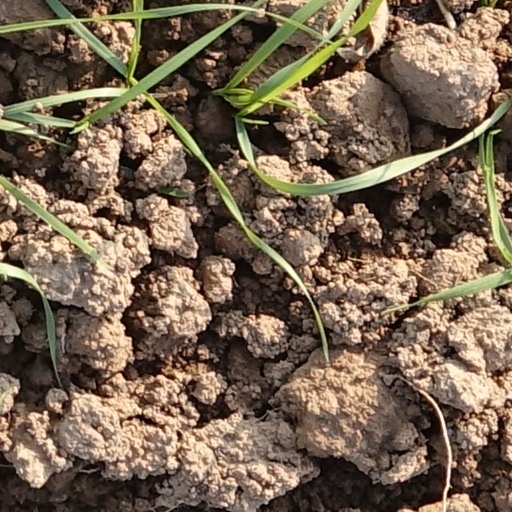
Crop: wheat